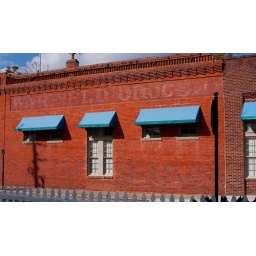
I believe the building used to say this... Beautiful red brick wall in downtown Pensacola.